Sainte-Anne, Réunion

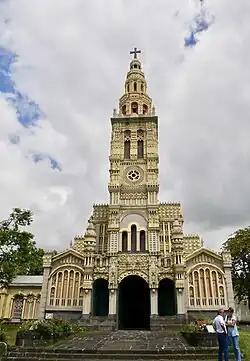
Church of Sainte Anne in Sainte-Anne, Réunion

Sainte-Anne is a small village on the Indian Ocean island of Réunion. It is located on the east coast between the towns of Sainte-Rose and Saint-Benoît.